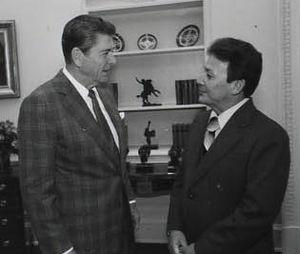
Paul MacDonald Calvo, né le 25 juillet 1934 à Hagåtña, est un homme politique américain. Membre du Parti républicain, il le 3ᵉ gouverneur de Guam du 1ᵉʳ janvier 1979 au 3 janvier 1983.